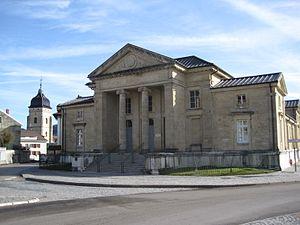
Tribunal de Pontarlier, et Église Saint-Bénigne de Pontarlier
En France, le tribunal de proximité est une chambre d’un tribunal judiciaire située en dehors de son siège. Il succède en 2020 au tribunal d'instance pour les communes ne disposant pas auparavant de tribunal de grande instance.